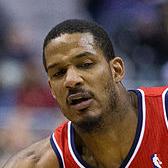
Age: 24